COVID-19 pandemic in Columbus, Ohio

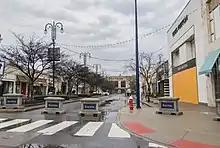
Easton Town Center, a major mall complex during the stay-at-home order in March

Multiple protests over the state's handling of the pandemic have taken place in Columbus. Protesters from various groups gathered at the Ohio Statehouse for "Open Our Ohio" rallies on April 9, 13, and 18. On the 18th, hundreds protested the state "infringing on personal rights", with signs also against vaccinations, abortions, postponing Ohio's primaries, and closing businesses. Cars and trucks circled the Statehouse while honking, and protesters lined High Street for about one and a half hours.